Jack Sock

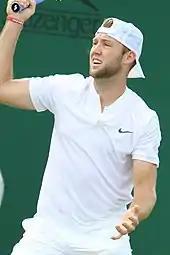
Sock at the 2017 Wimbledon Championships

Once again, Sock opened up the season with the Hopman Cup and the Auckland Open. He reached the final at the Hopman Cup with Coco Vandeweghe while dropping just one set in the three round-robin matches, but lost in the final to the French team of Richard Gasquet and Kristina Mladenovic. Sock then followed this performance with an even better result at the Auckland Open by reaching the final for the second year in a row, this time winning the title against João Sousa. With the win, he moved into the top 20 for the first time. Sock finished his stretch down under by making his first appearance in the third round of the Australian Open, where he lost to Jo-Wilfried Tsonga.